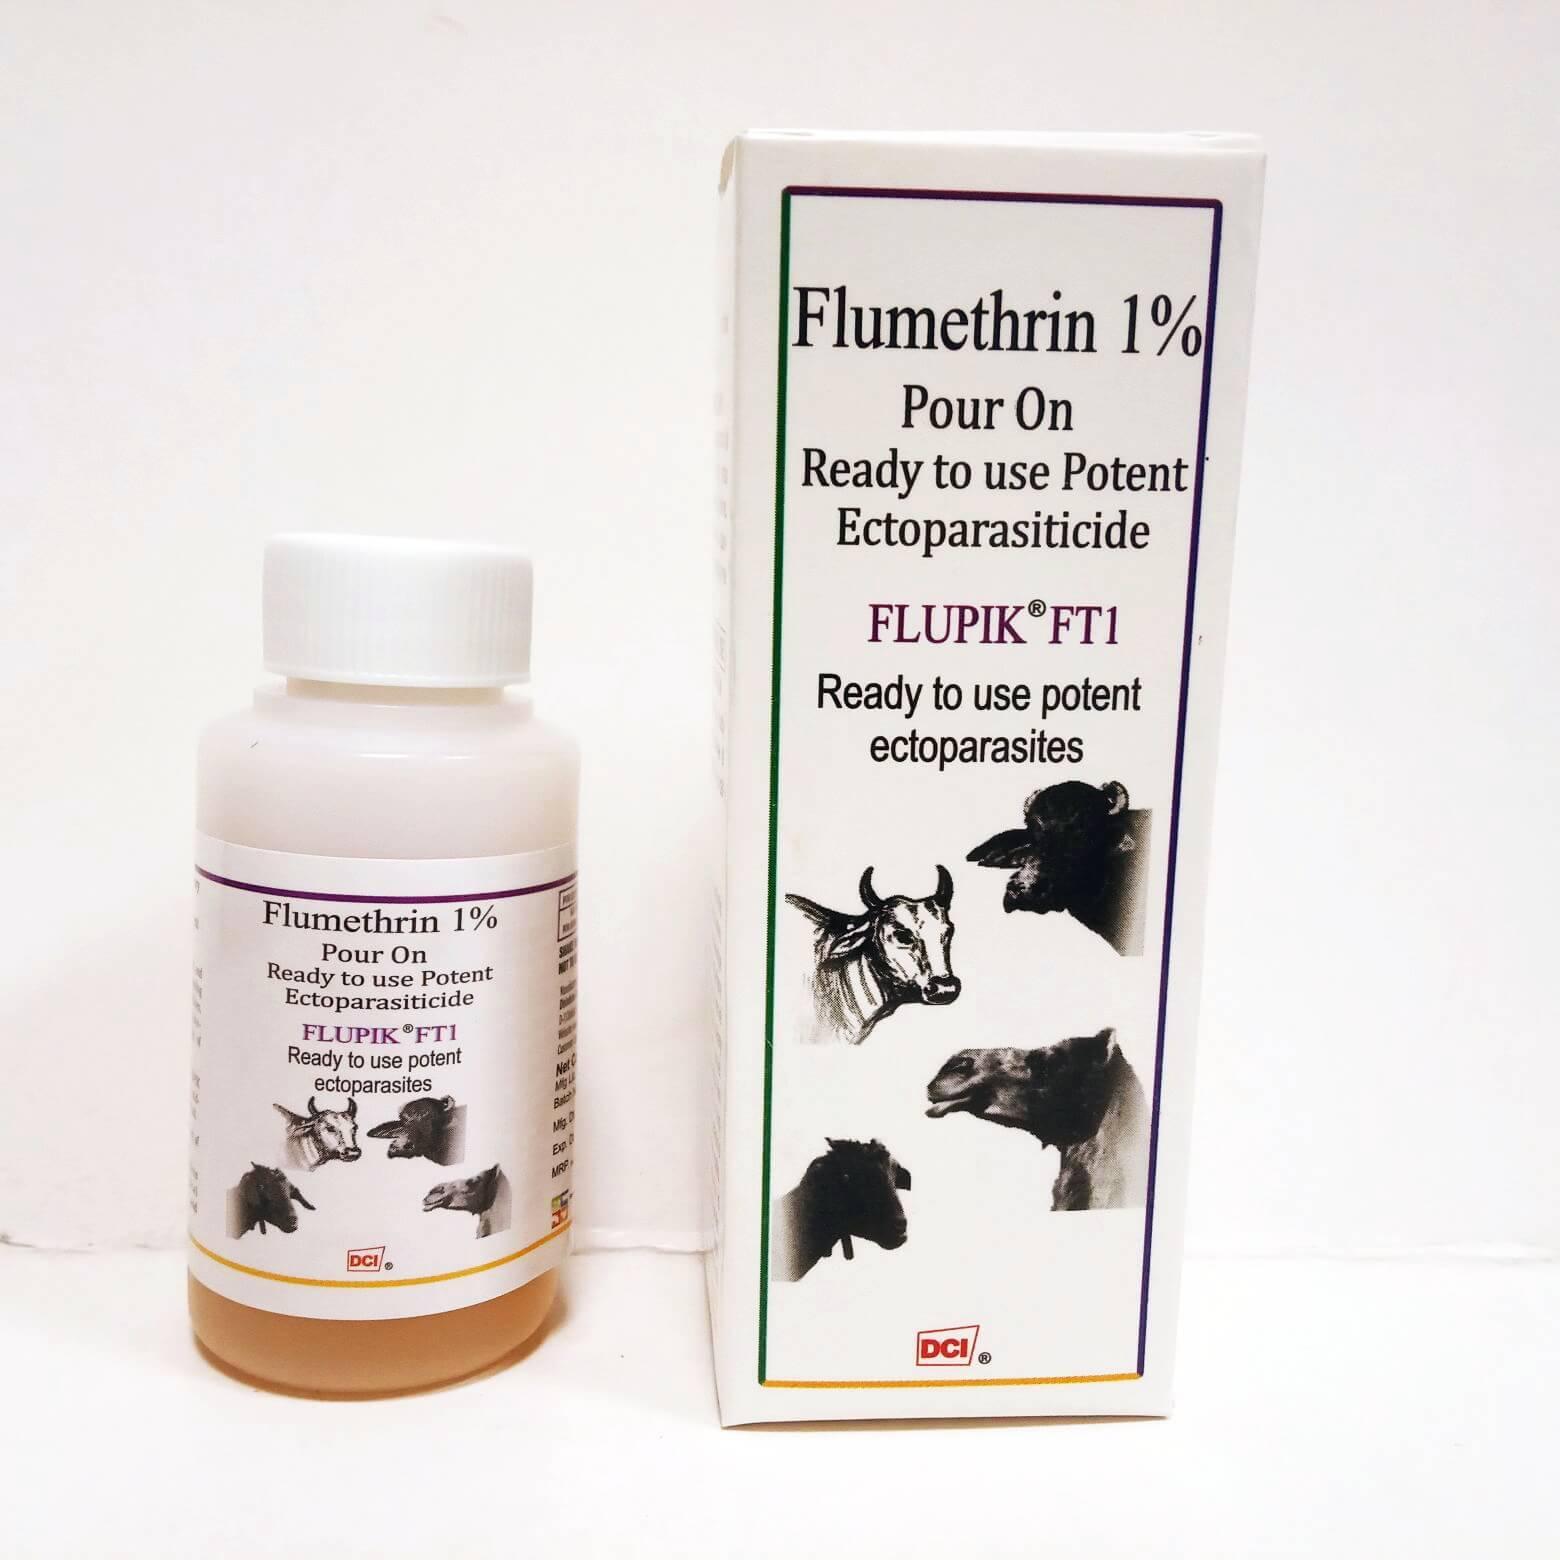
Chupa iliyotengenezwa kwa malighafi ya plastiki, ndani yake ipo dawa inayoponya wanyama wanaofugwa majumbani Kama vile: ngo'mbe, mbuzi, kondoona na wote inawapatia afya bora na kuzaliana kwa wingi.